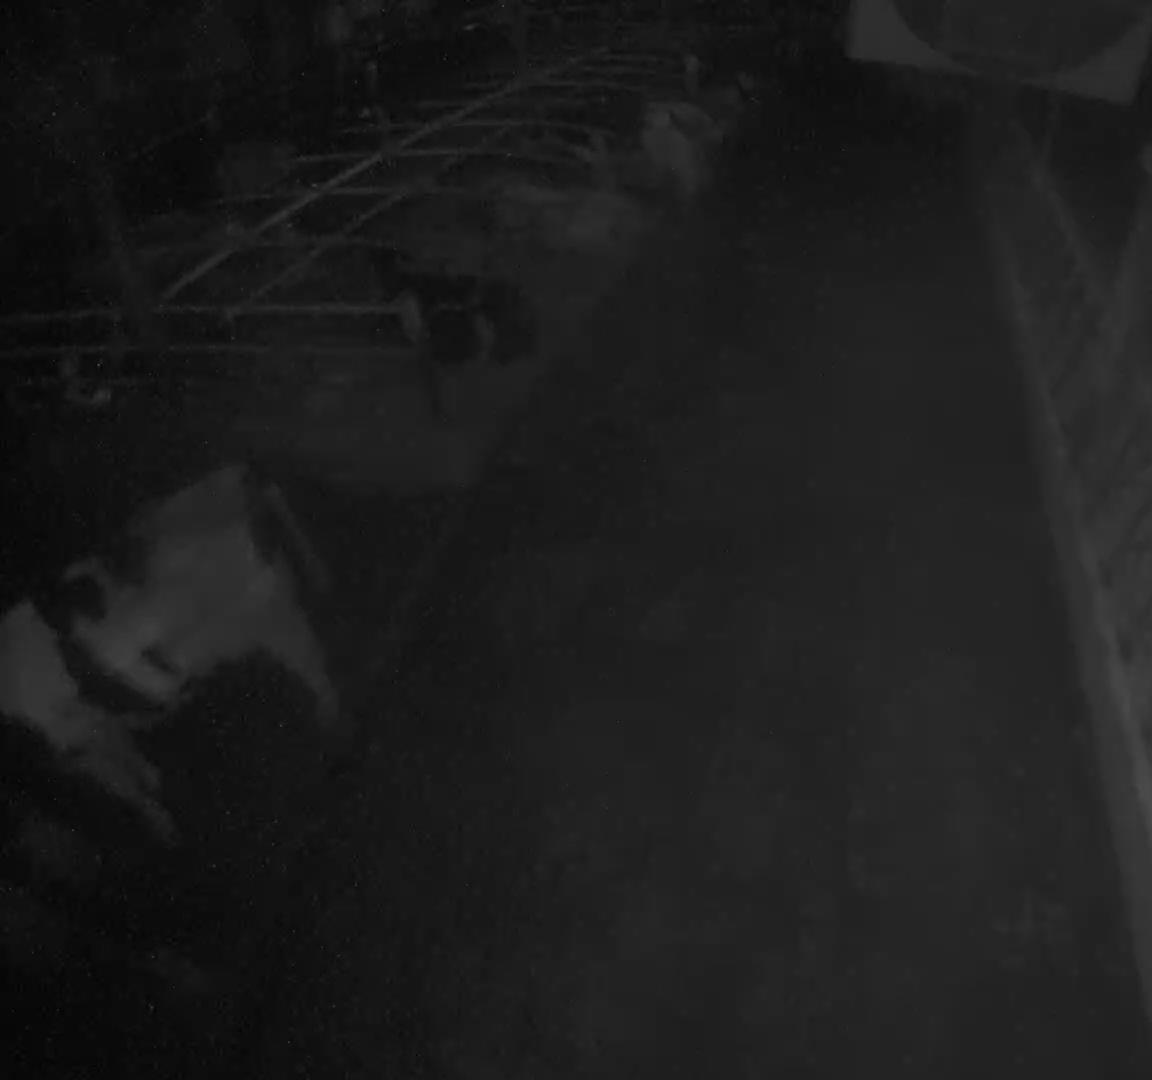
Number of cows: 2